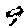
Label: 9